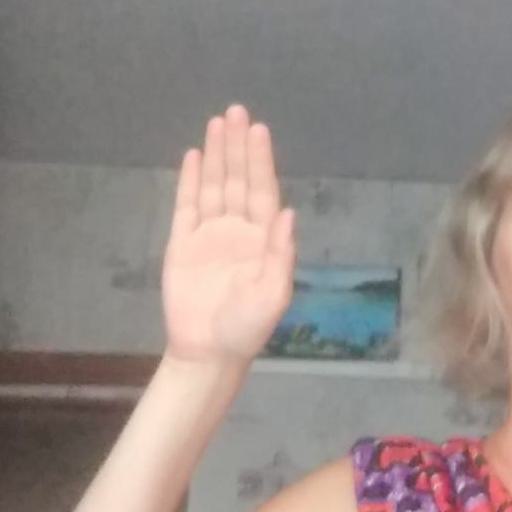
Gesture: stop